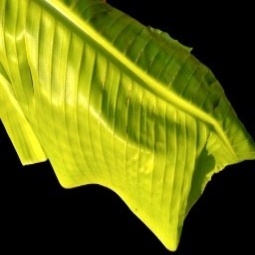
Label: Magnesium